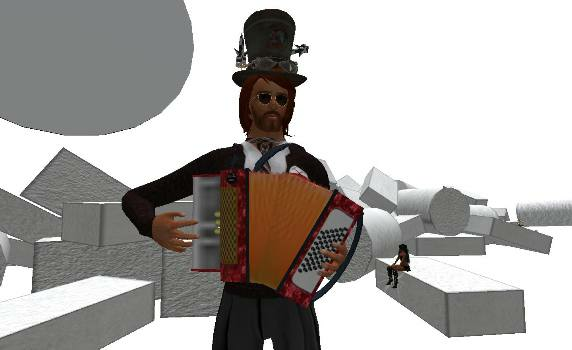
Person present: No